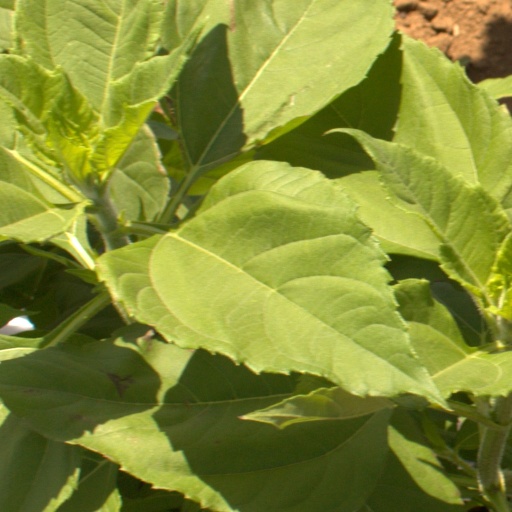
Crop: Jerusalem artichoke